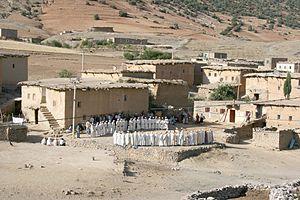
Danse Ahidous des Zayans région de de Khénifra.
Khénifra est une ville du Moyen Atlas central au Maroc, nommée la « Ville rouge » en référence à la couleur rougeâtre peinte sur les façades des habitations de la ville, ou « Khénifra la zaïane » car elle a été bâtie sur les deux rives basaltiques de l'Oum Errabia et le dir.